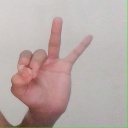
अक्षर: ण